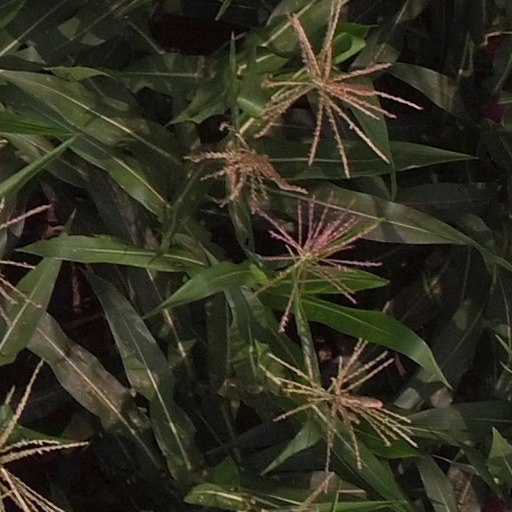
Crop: maize; corn